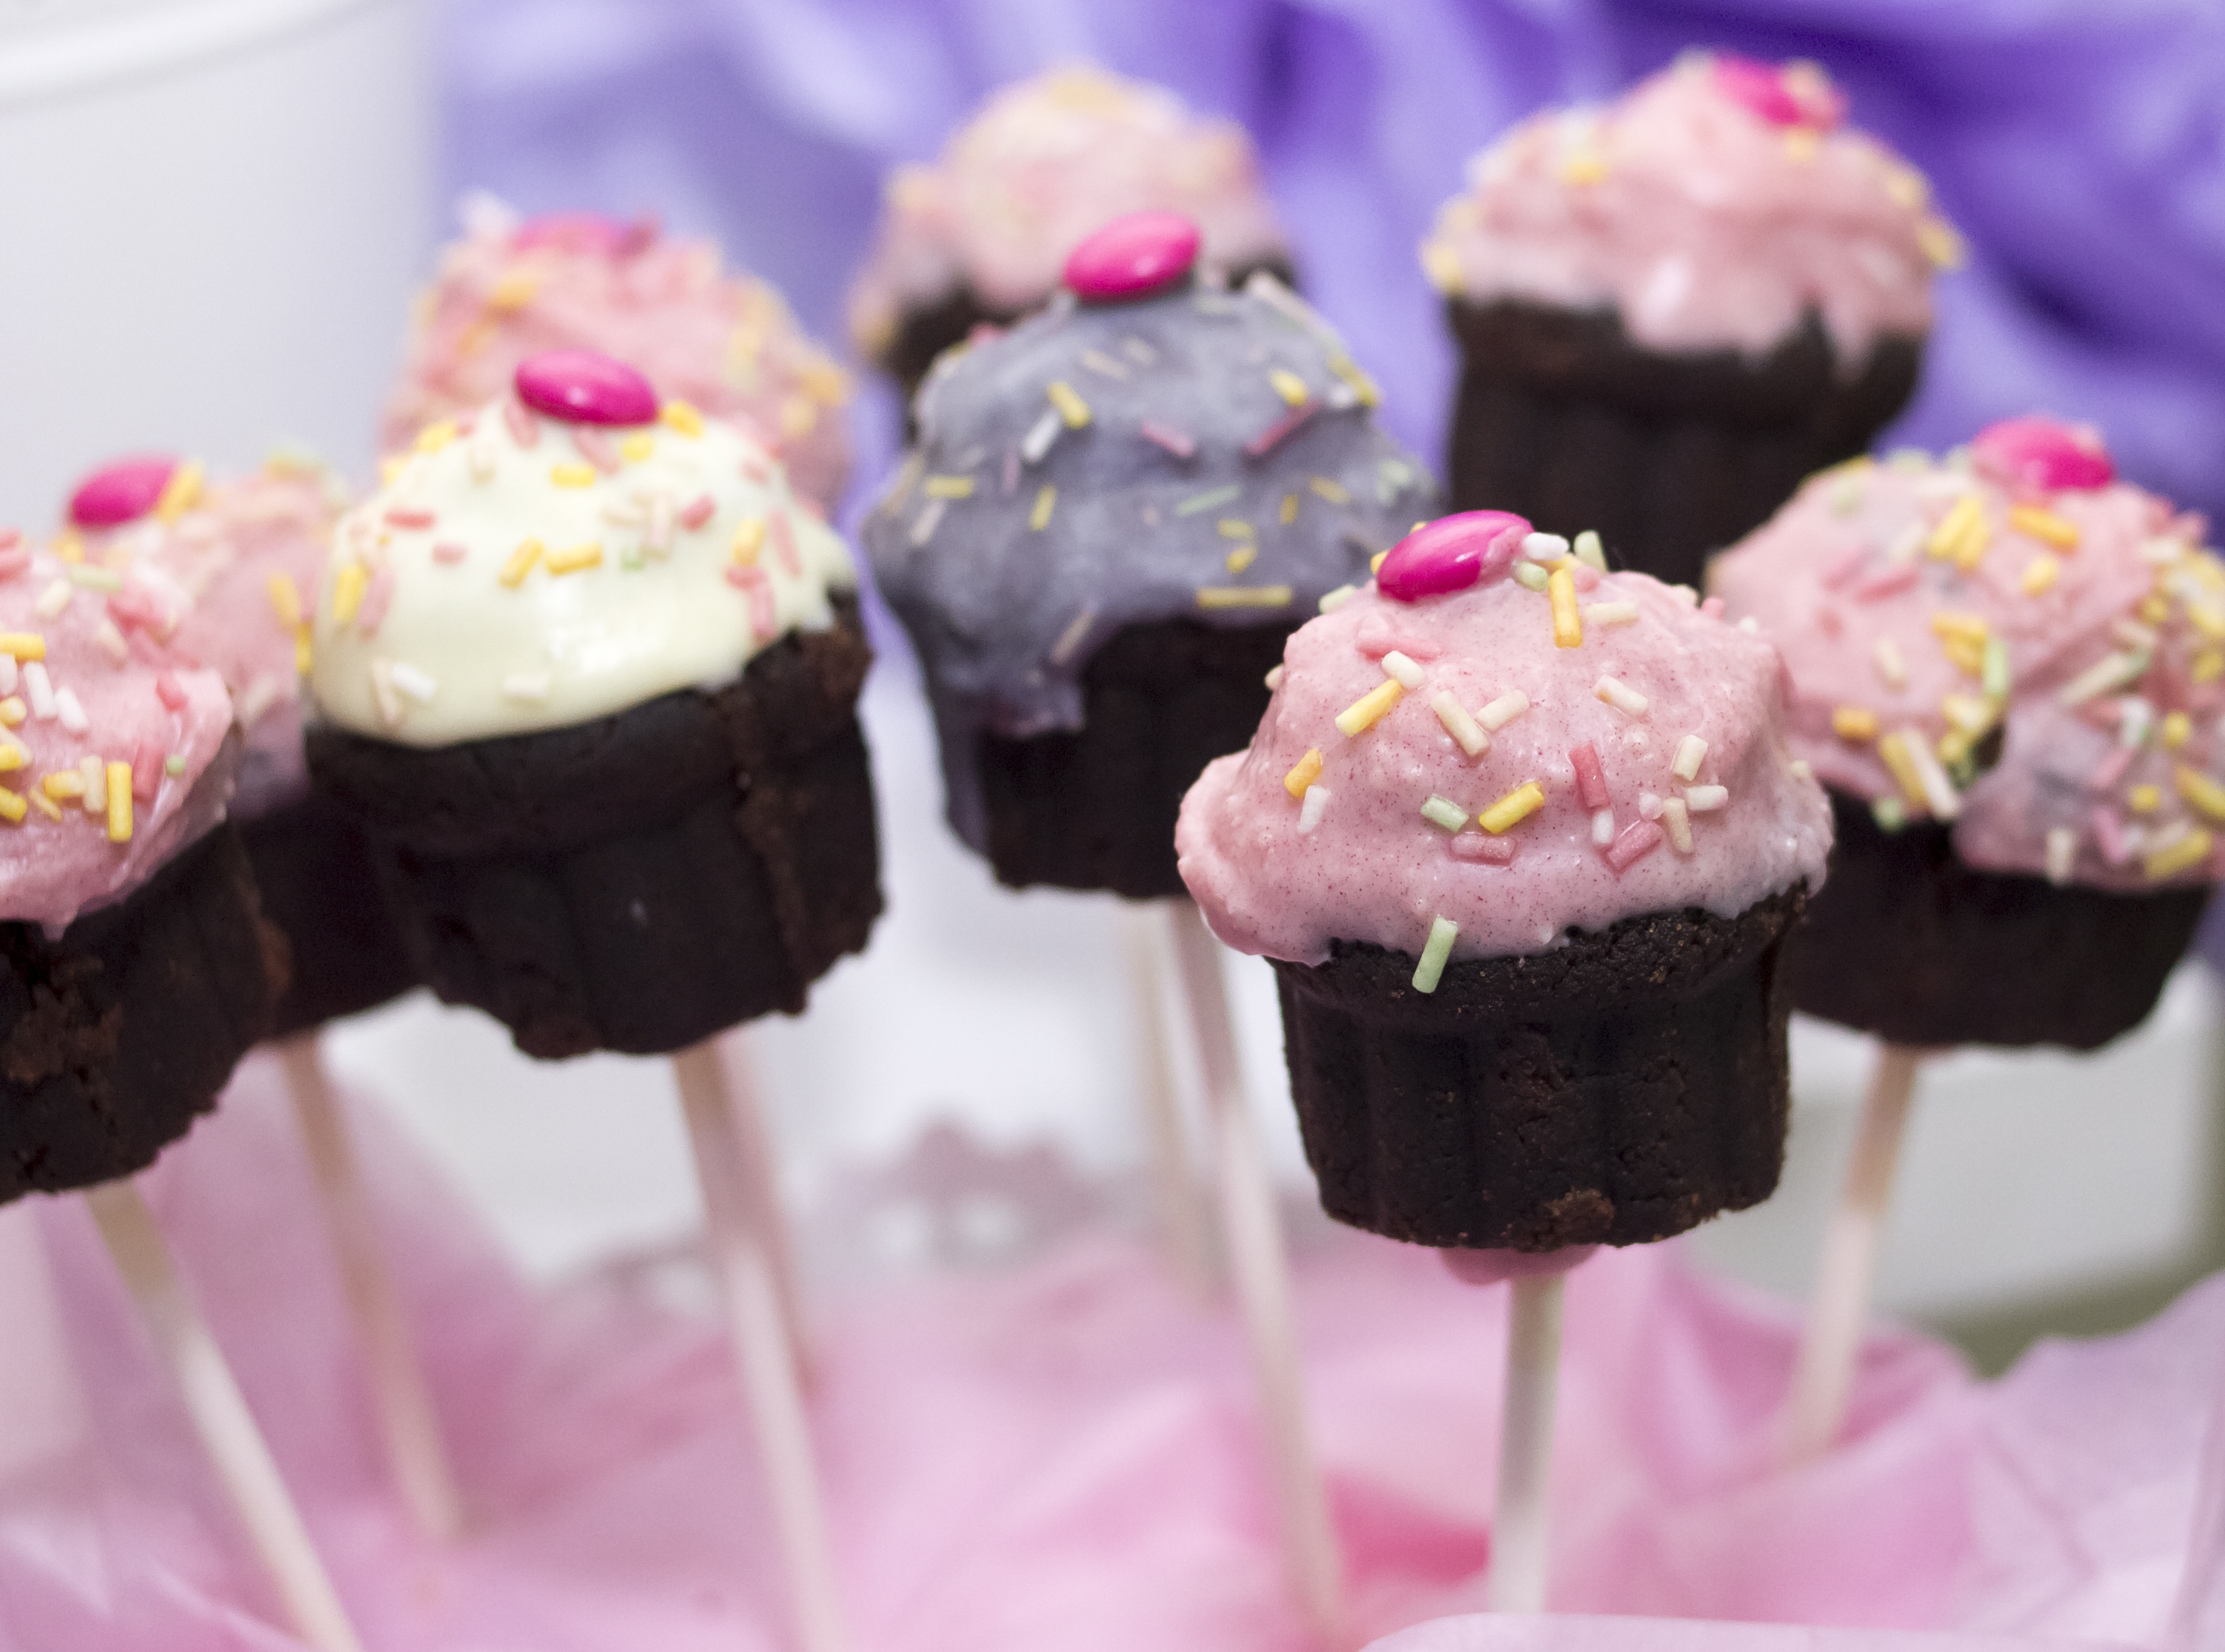
sweet, flower, food, pink, cupcake, dessert, cuisine, cake, pastry, icing, birthday, sweetness, delight, buttercream, petit four